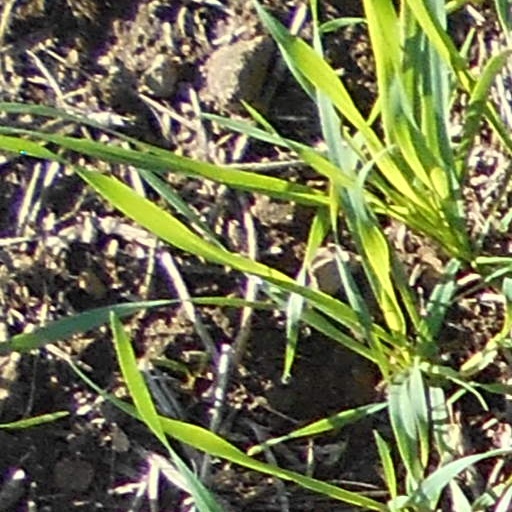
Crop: wheat